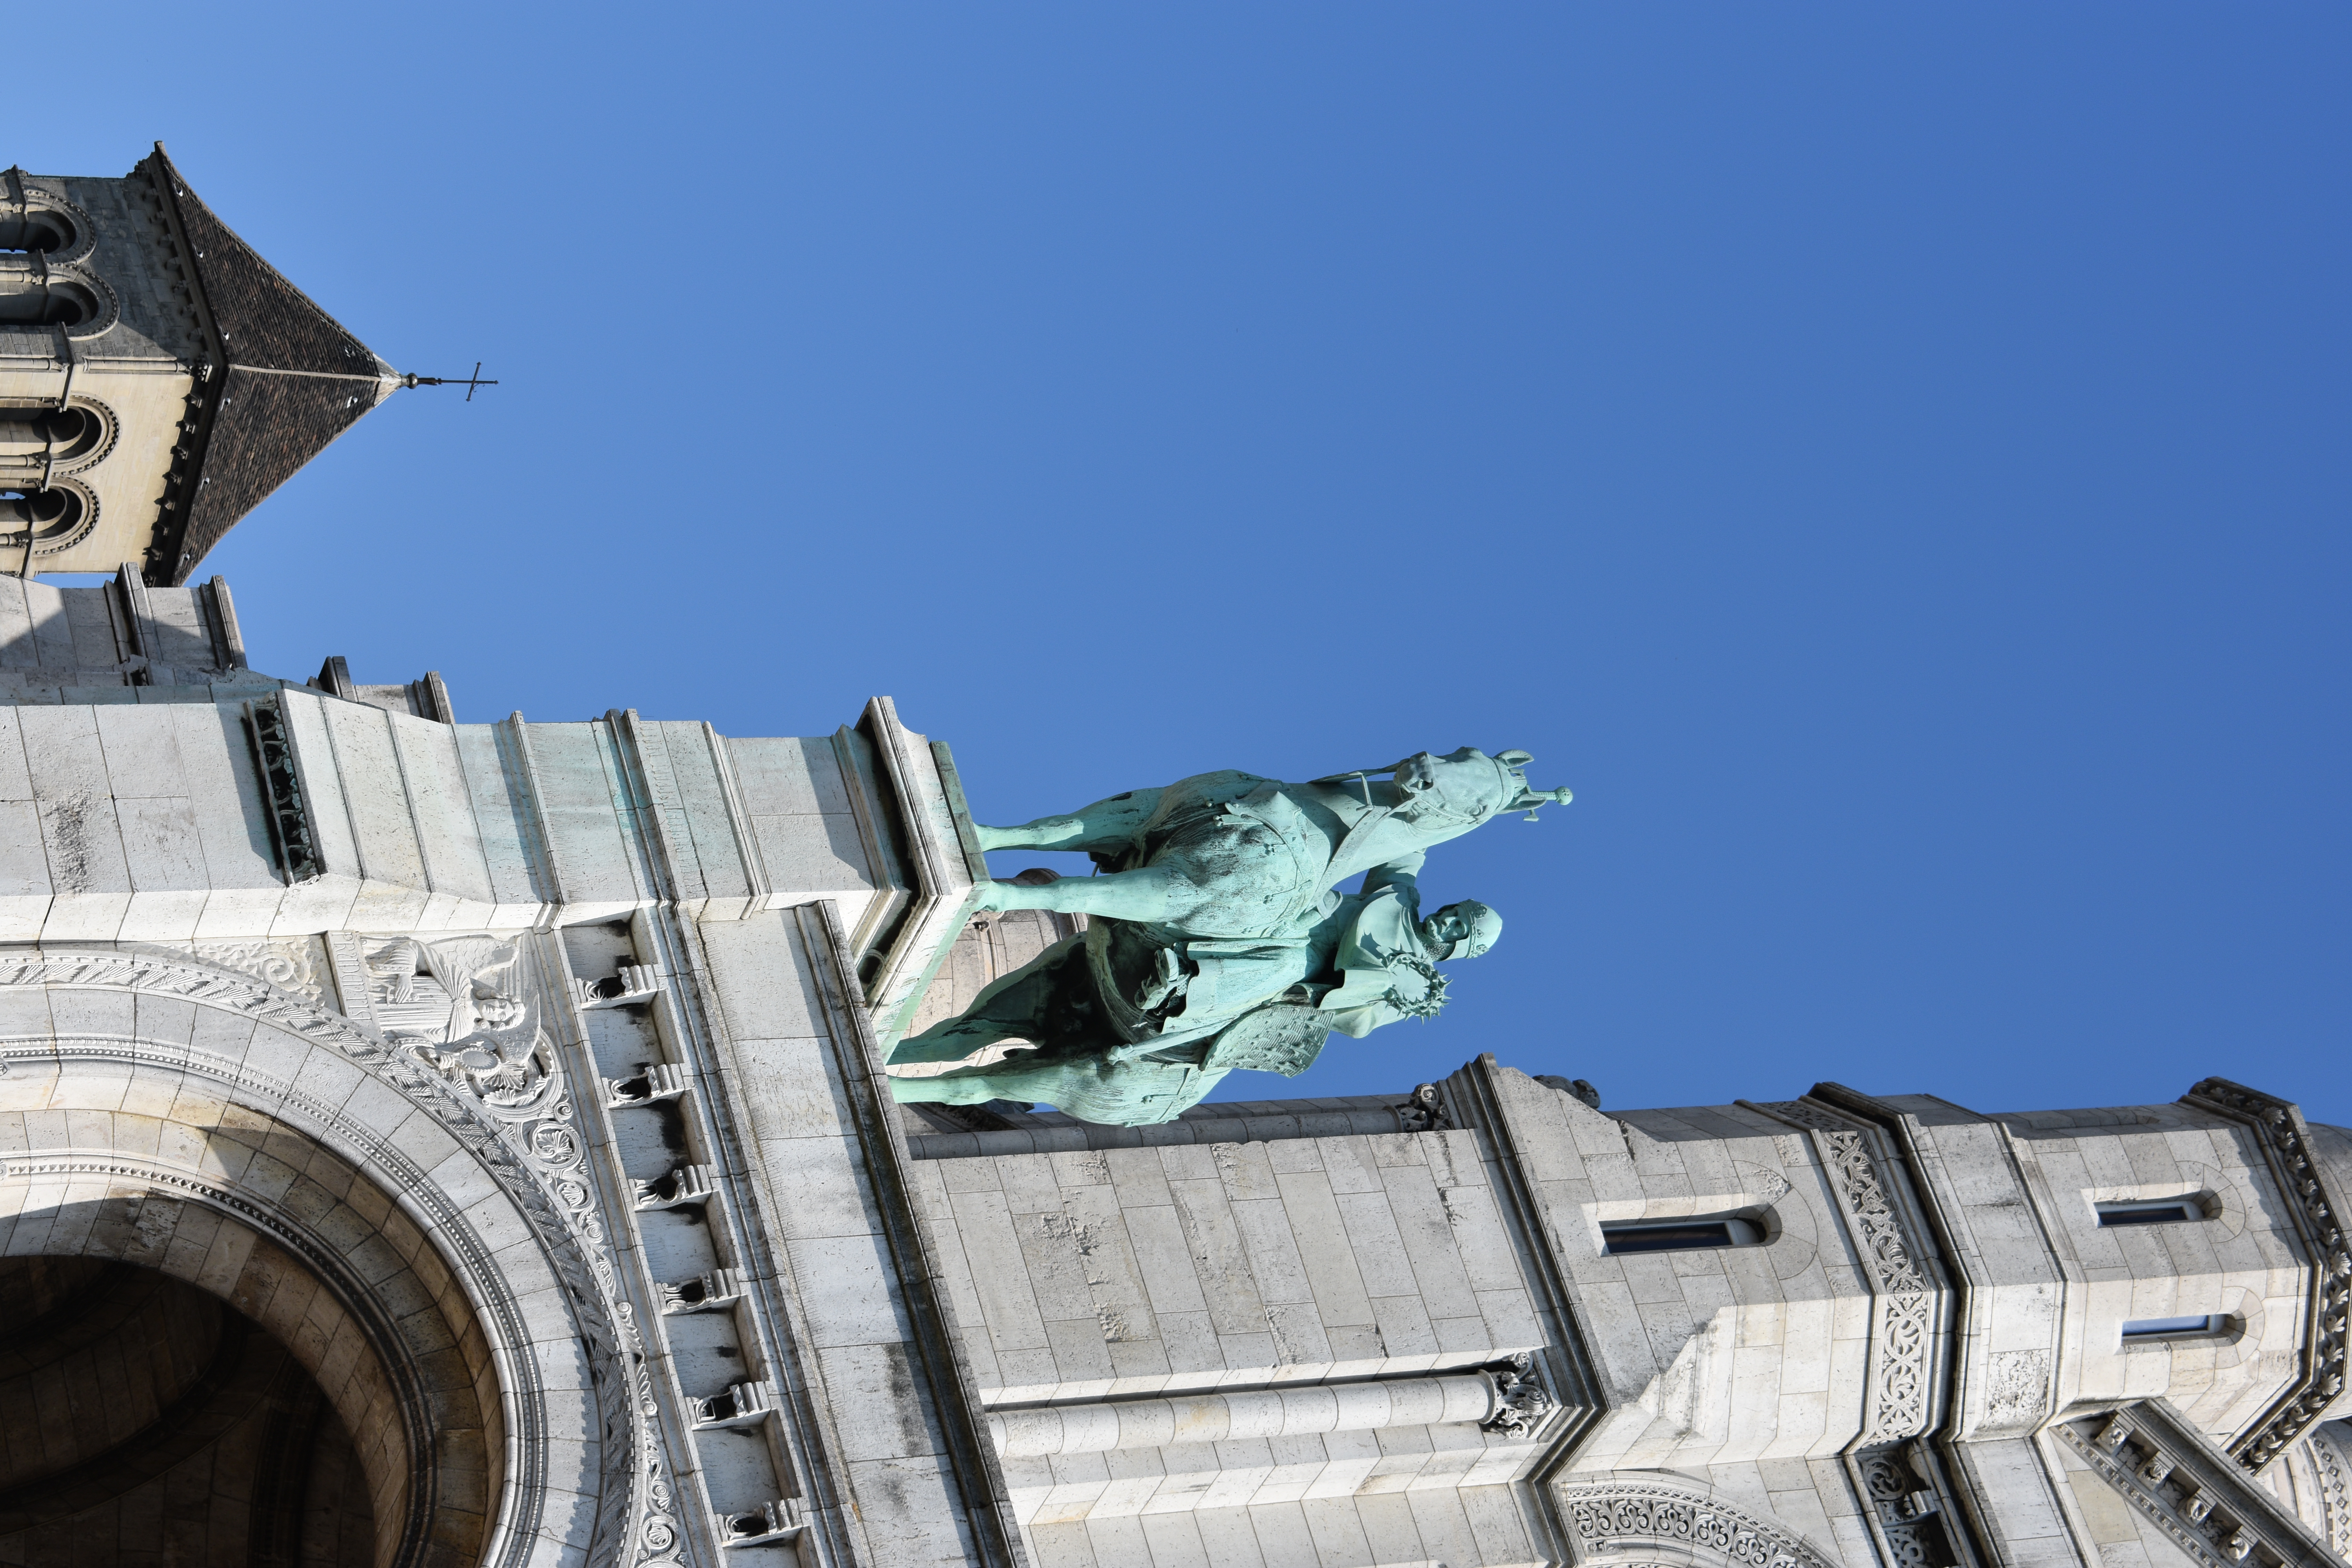
paris, architecture, landmark, sculpture, sky, building, monument, turret, facade, art, basilica, city, statue, world, place of worship